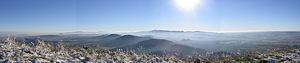
Un cône volcanique est un type d'édifice géologique d'origine volcanique en forme de cône formé par l'empilement de téphras et/ou de laves au cours d'une seule éruption ou de plusieurs éruptions.
La chaîne des Puys, aussi appelée monts Dôme, est un ensemble d'environ 80 volcans s'étirant sur plus de 45 km dans le nord du Massif central, en France. Cet ensemble fait partie des volcans d'Auvergne, eux-mêmes faisant partie du parc naturel régional des volcans d'Auvergne.
Le Rallye des Monts Dôme est une épreuve de rallye française se déroulant sur asphalte annuellement dans la chaîne des Puys, organisée par l'Association Sportive Automobile Dôme-Forez.